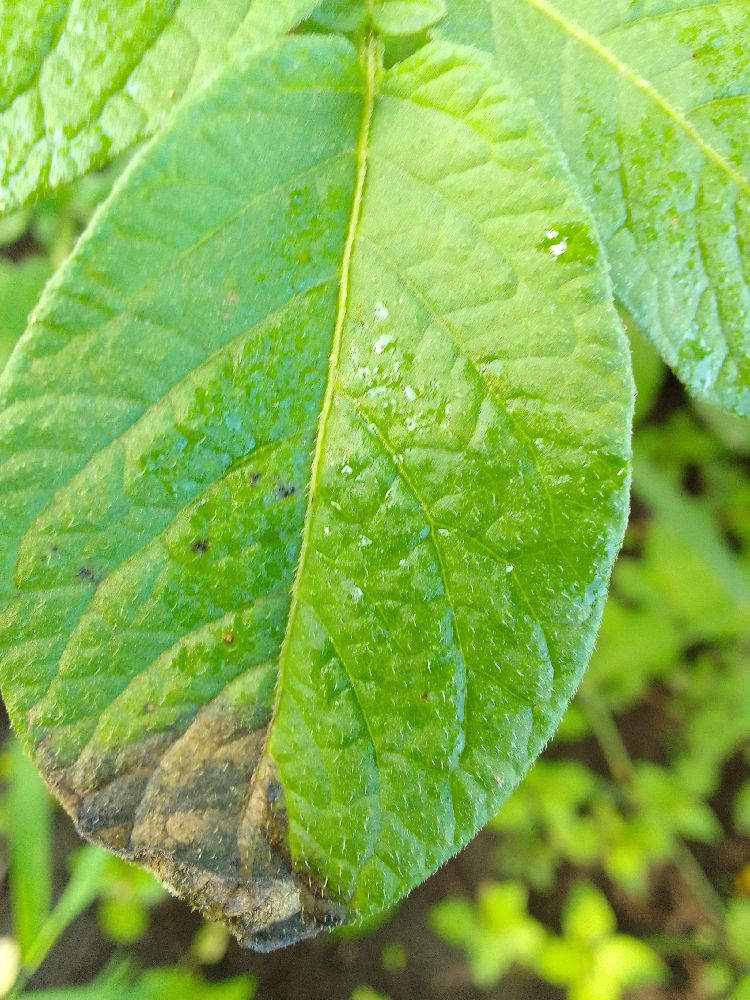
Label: Late blight